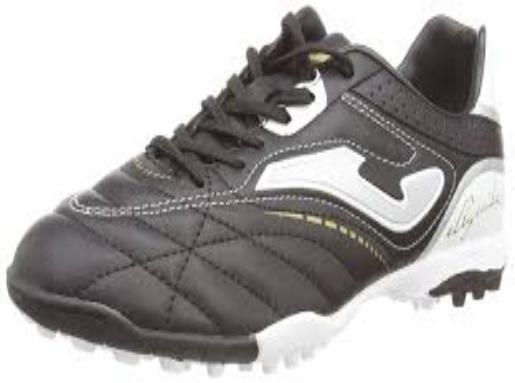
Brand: Joma-1
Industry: Clothes